Brains Brewery

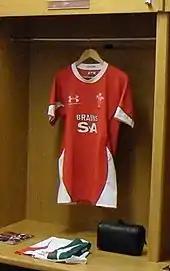
The Wales national rugby union team's dressing room with the Brains SA logo on the shirts

In March 2019, the new Dragon Brewery, at the Pacific Business Park in Tremorfa, was opened by Prince William, Duke of Cambridge, who was taken on a tour of the new facility by head brewer Bill Dobson.